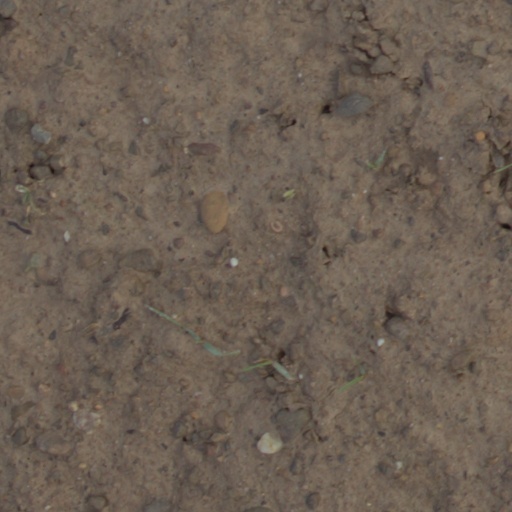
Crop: wheat